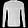
Label: Pullover